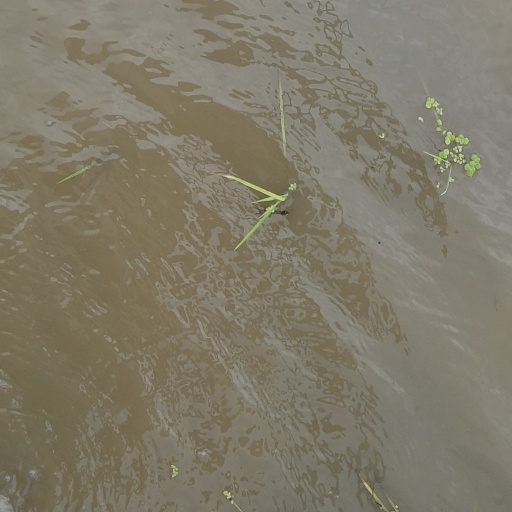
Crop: rice